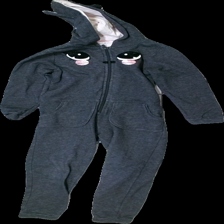
View: front
Type: Top
Category: Children
Brand: H&M
Colors: Grey, Pink
Material: 78% cotton, 22% polyester
Pattern: Other
Cut: Regular
Size: 134
Season: All
Price range: <50
Recommended usage: Reuse